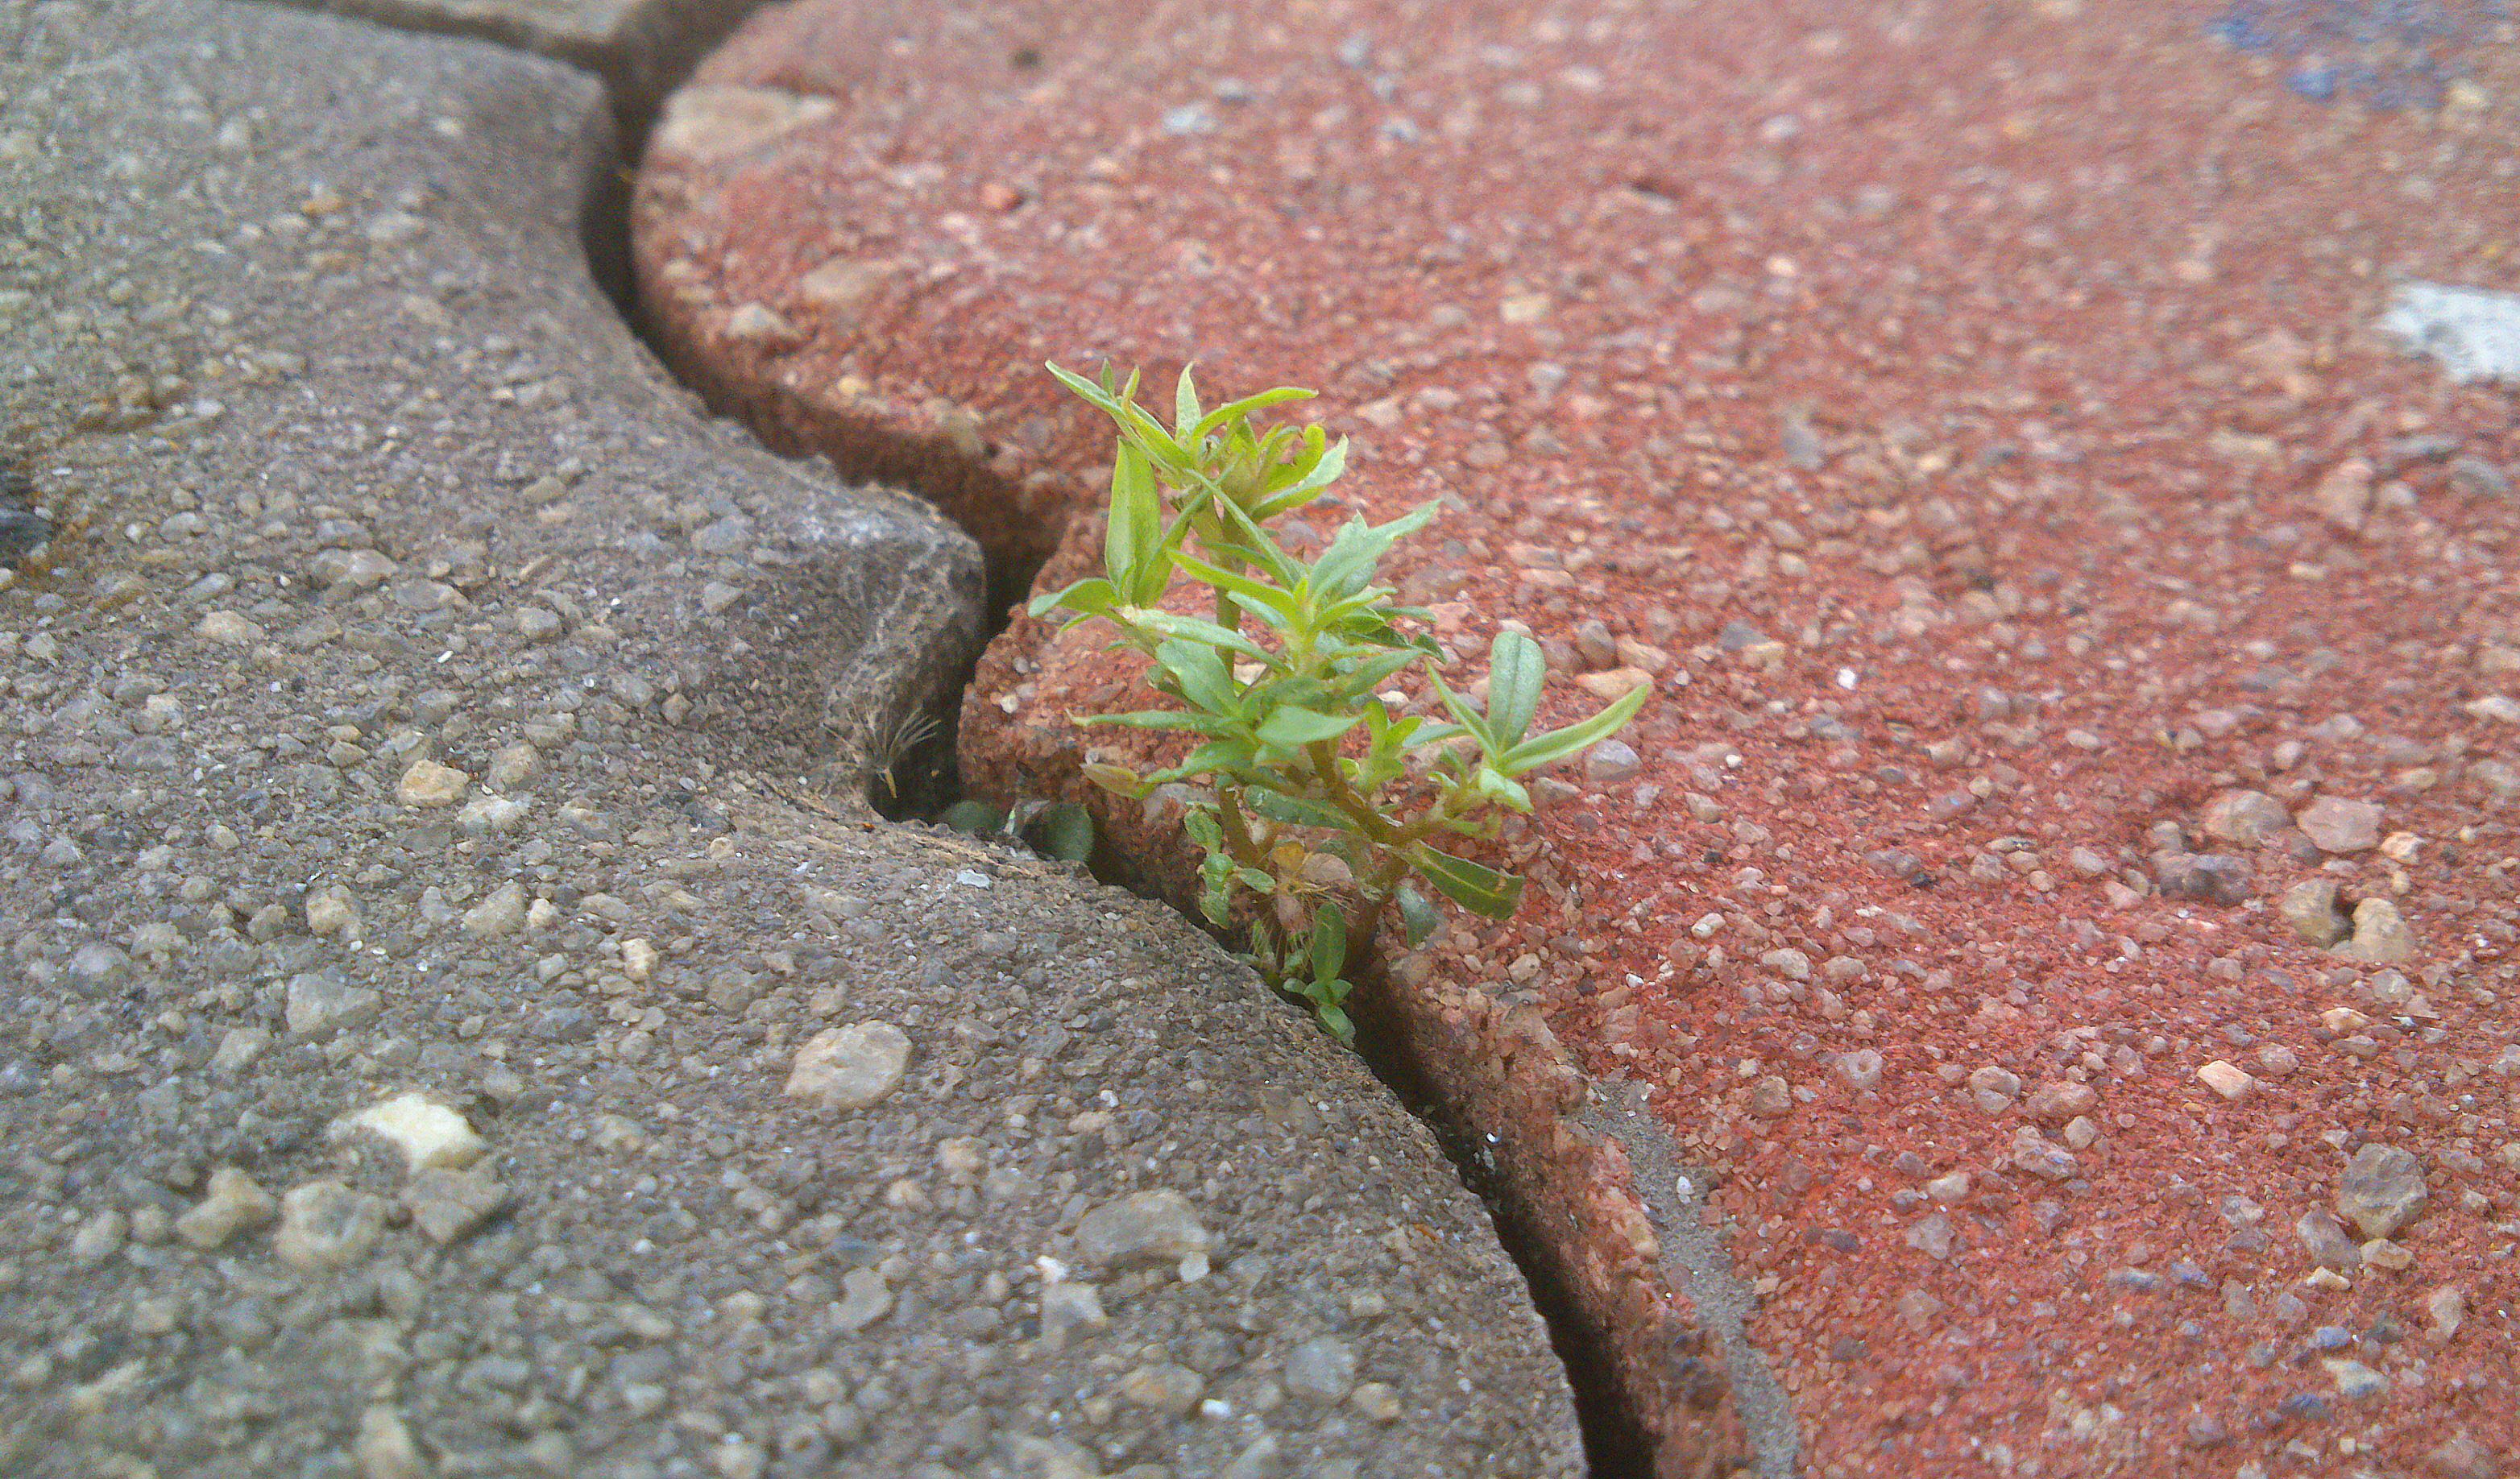
nature, path, pathway, rock, lawn, stone, asphalt, walkway, green, soil, fauna, life, determination, bricks, footpath, perseverance, road surface, brick path